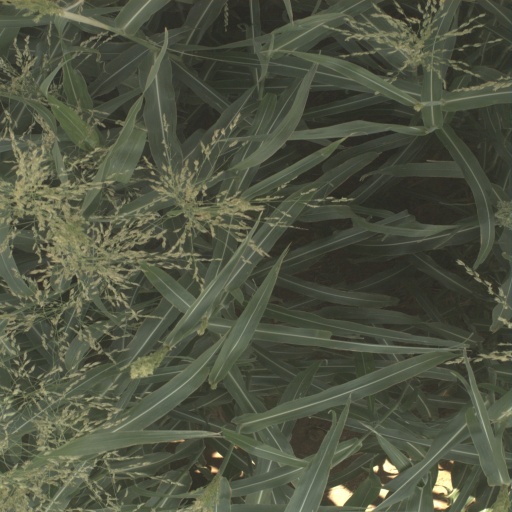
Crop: sorghum